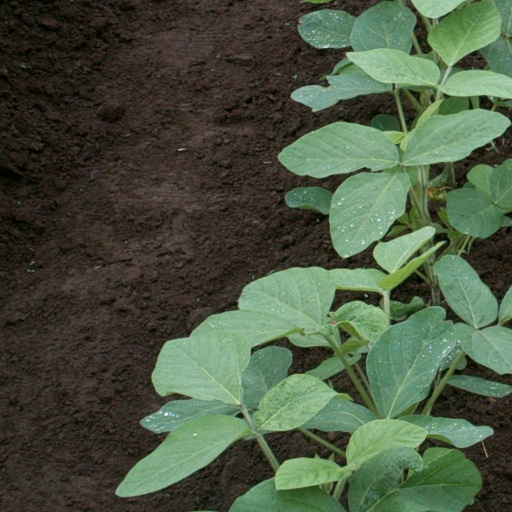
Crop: soybean